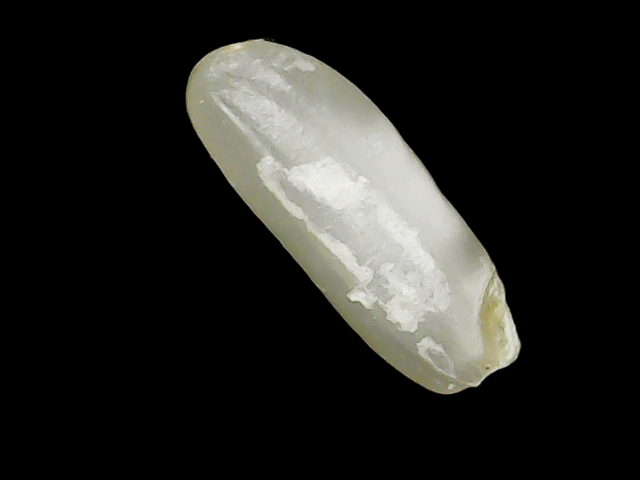
Rice variety: Binadhan24